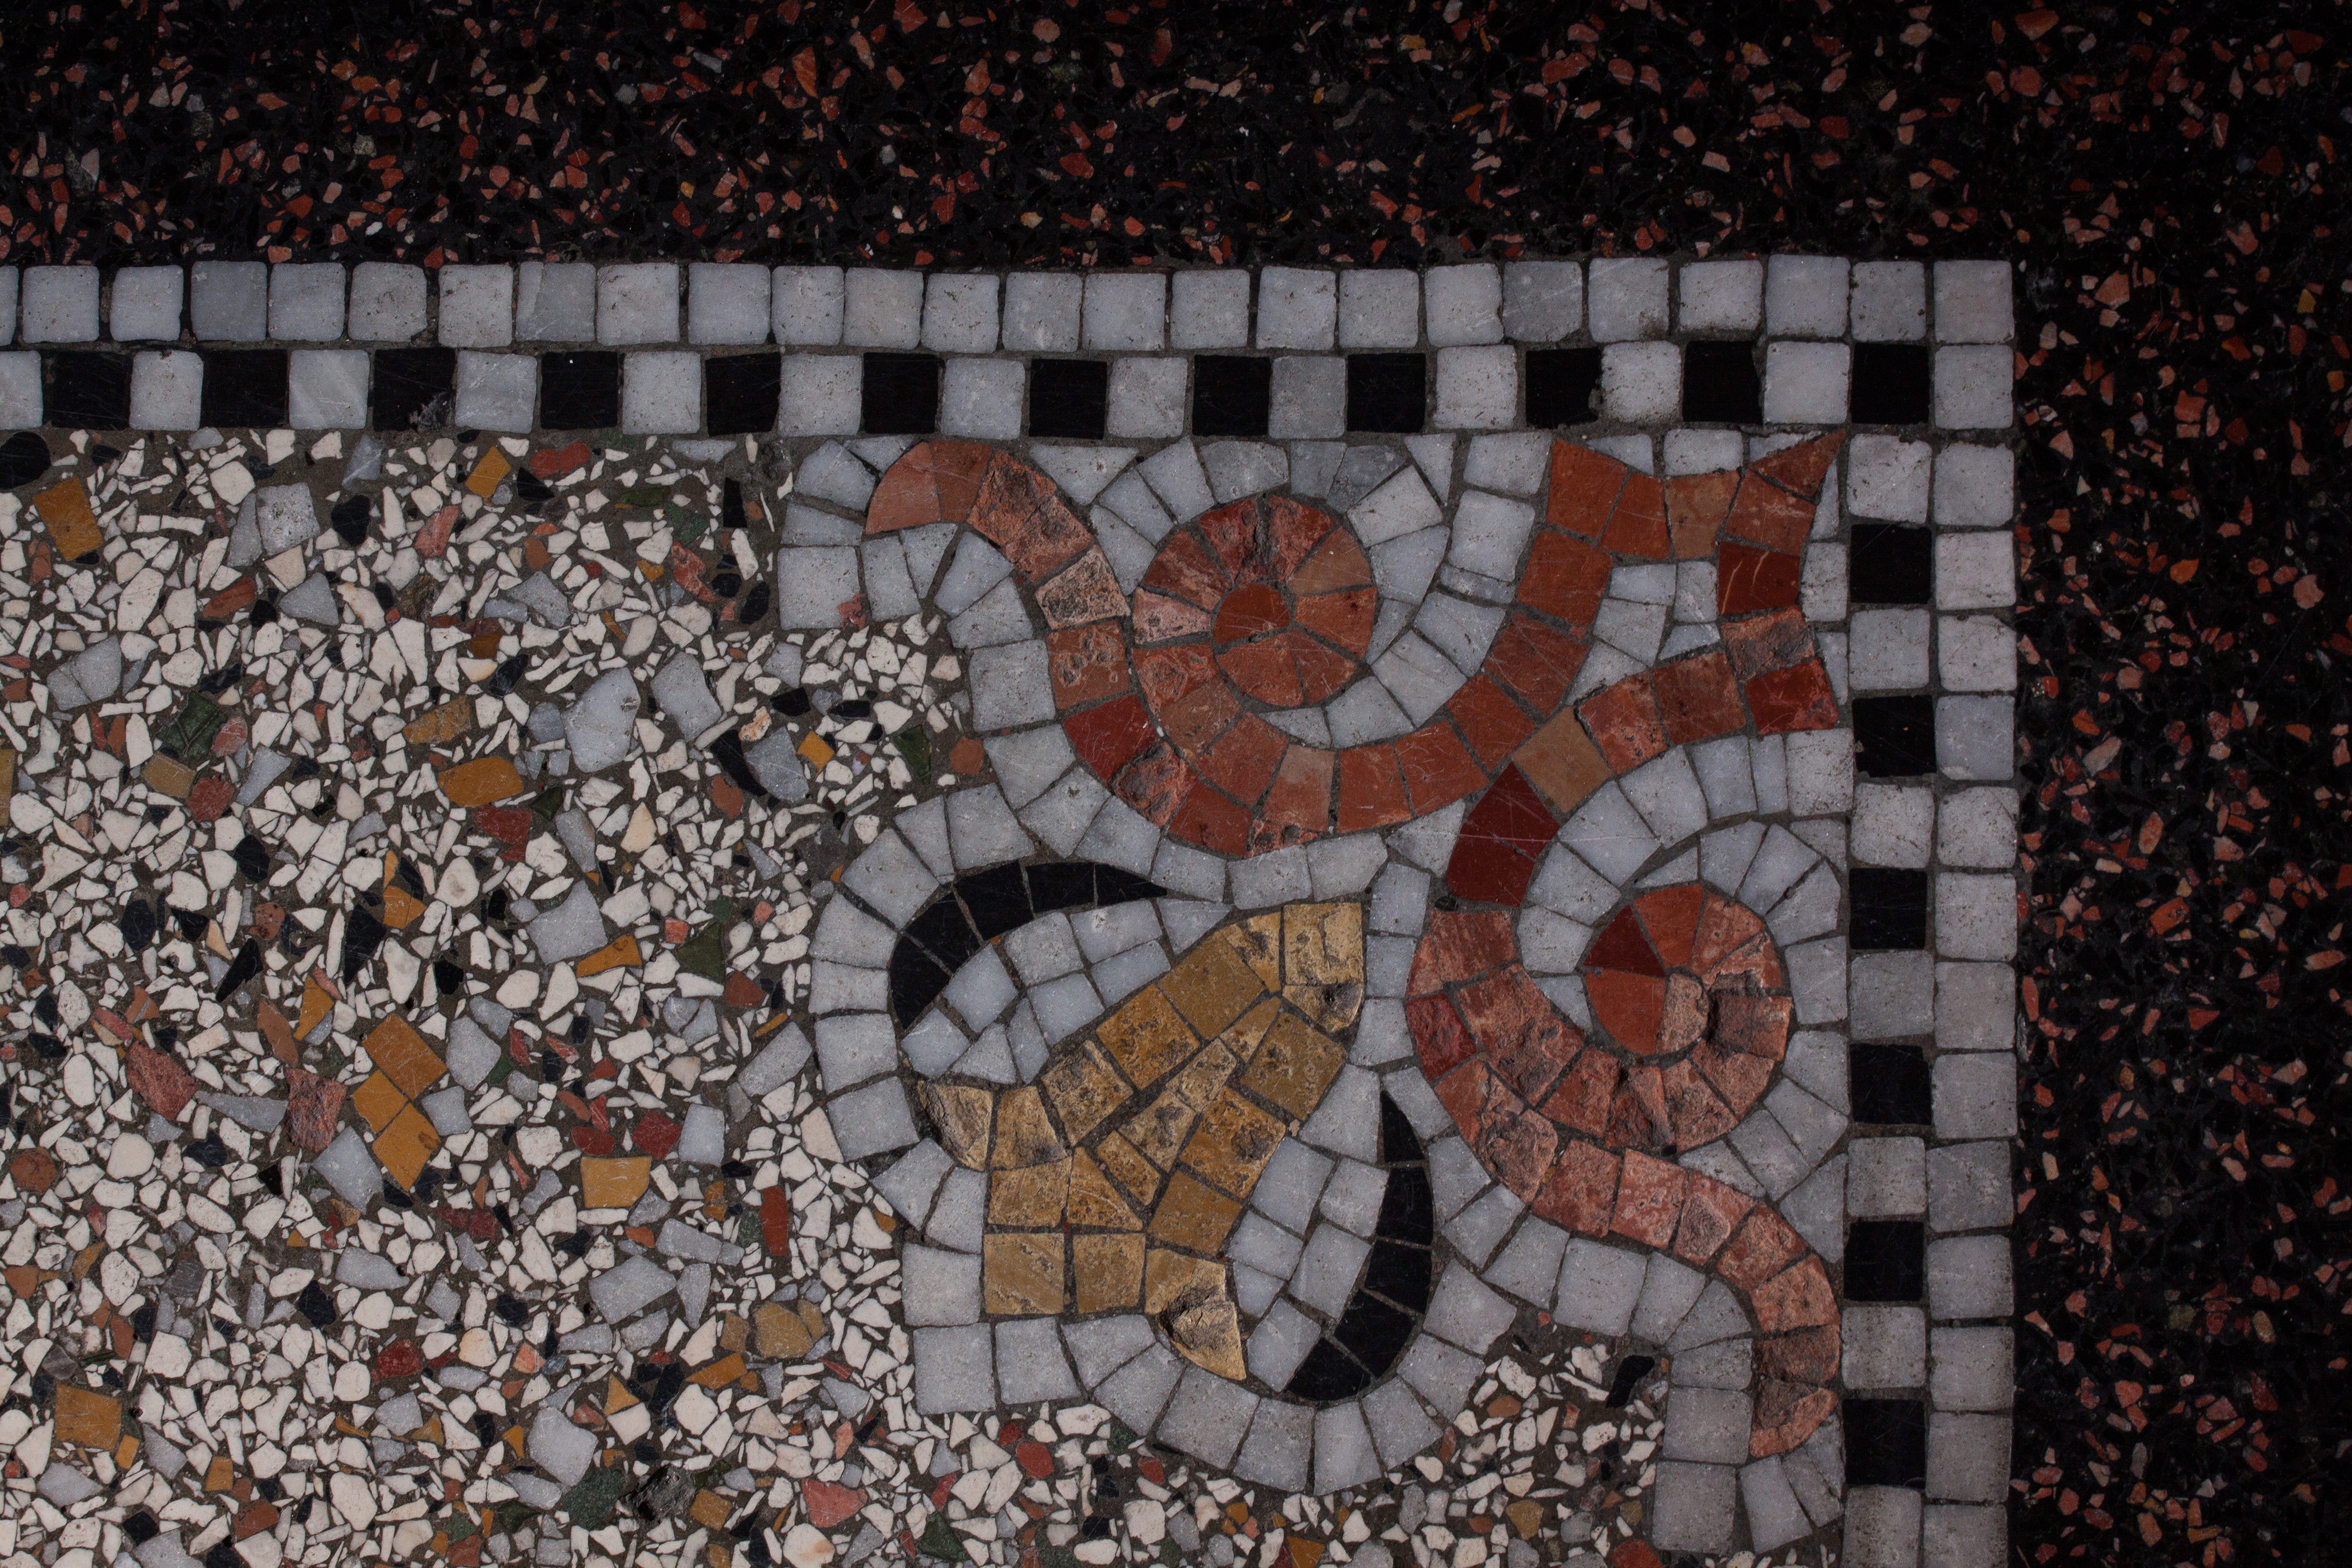
structure, ground, flower, floor, wall, dark, pattern, edge, textile, art, background, design, mosaic, original, stylized, topping, fund, flooring, natural stones, road surface, estrazzo, pebble rug, deposed